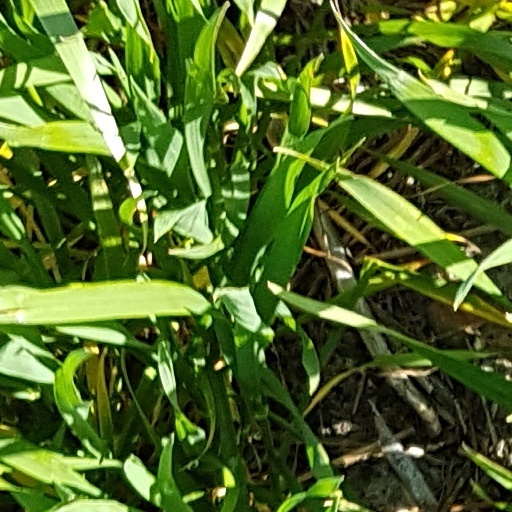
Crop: wheat